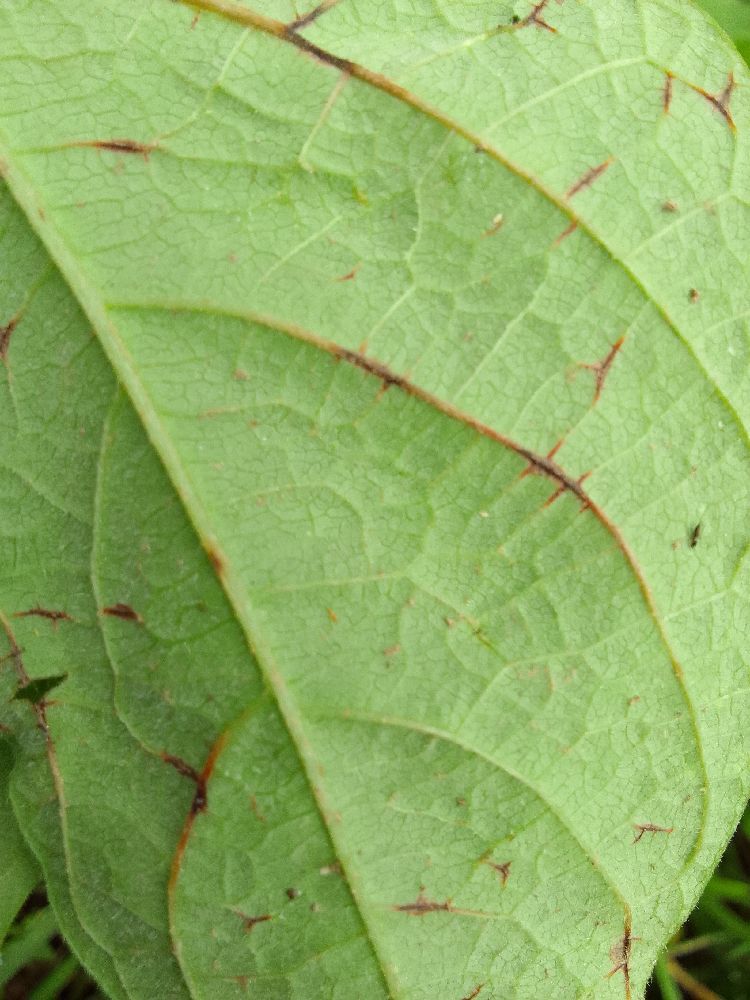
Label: anthracnose